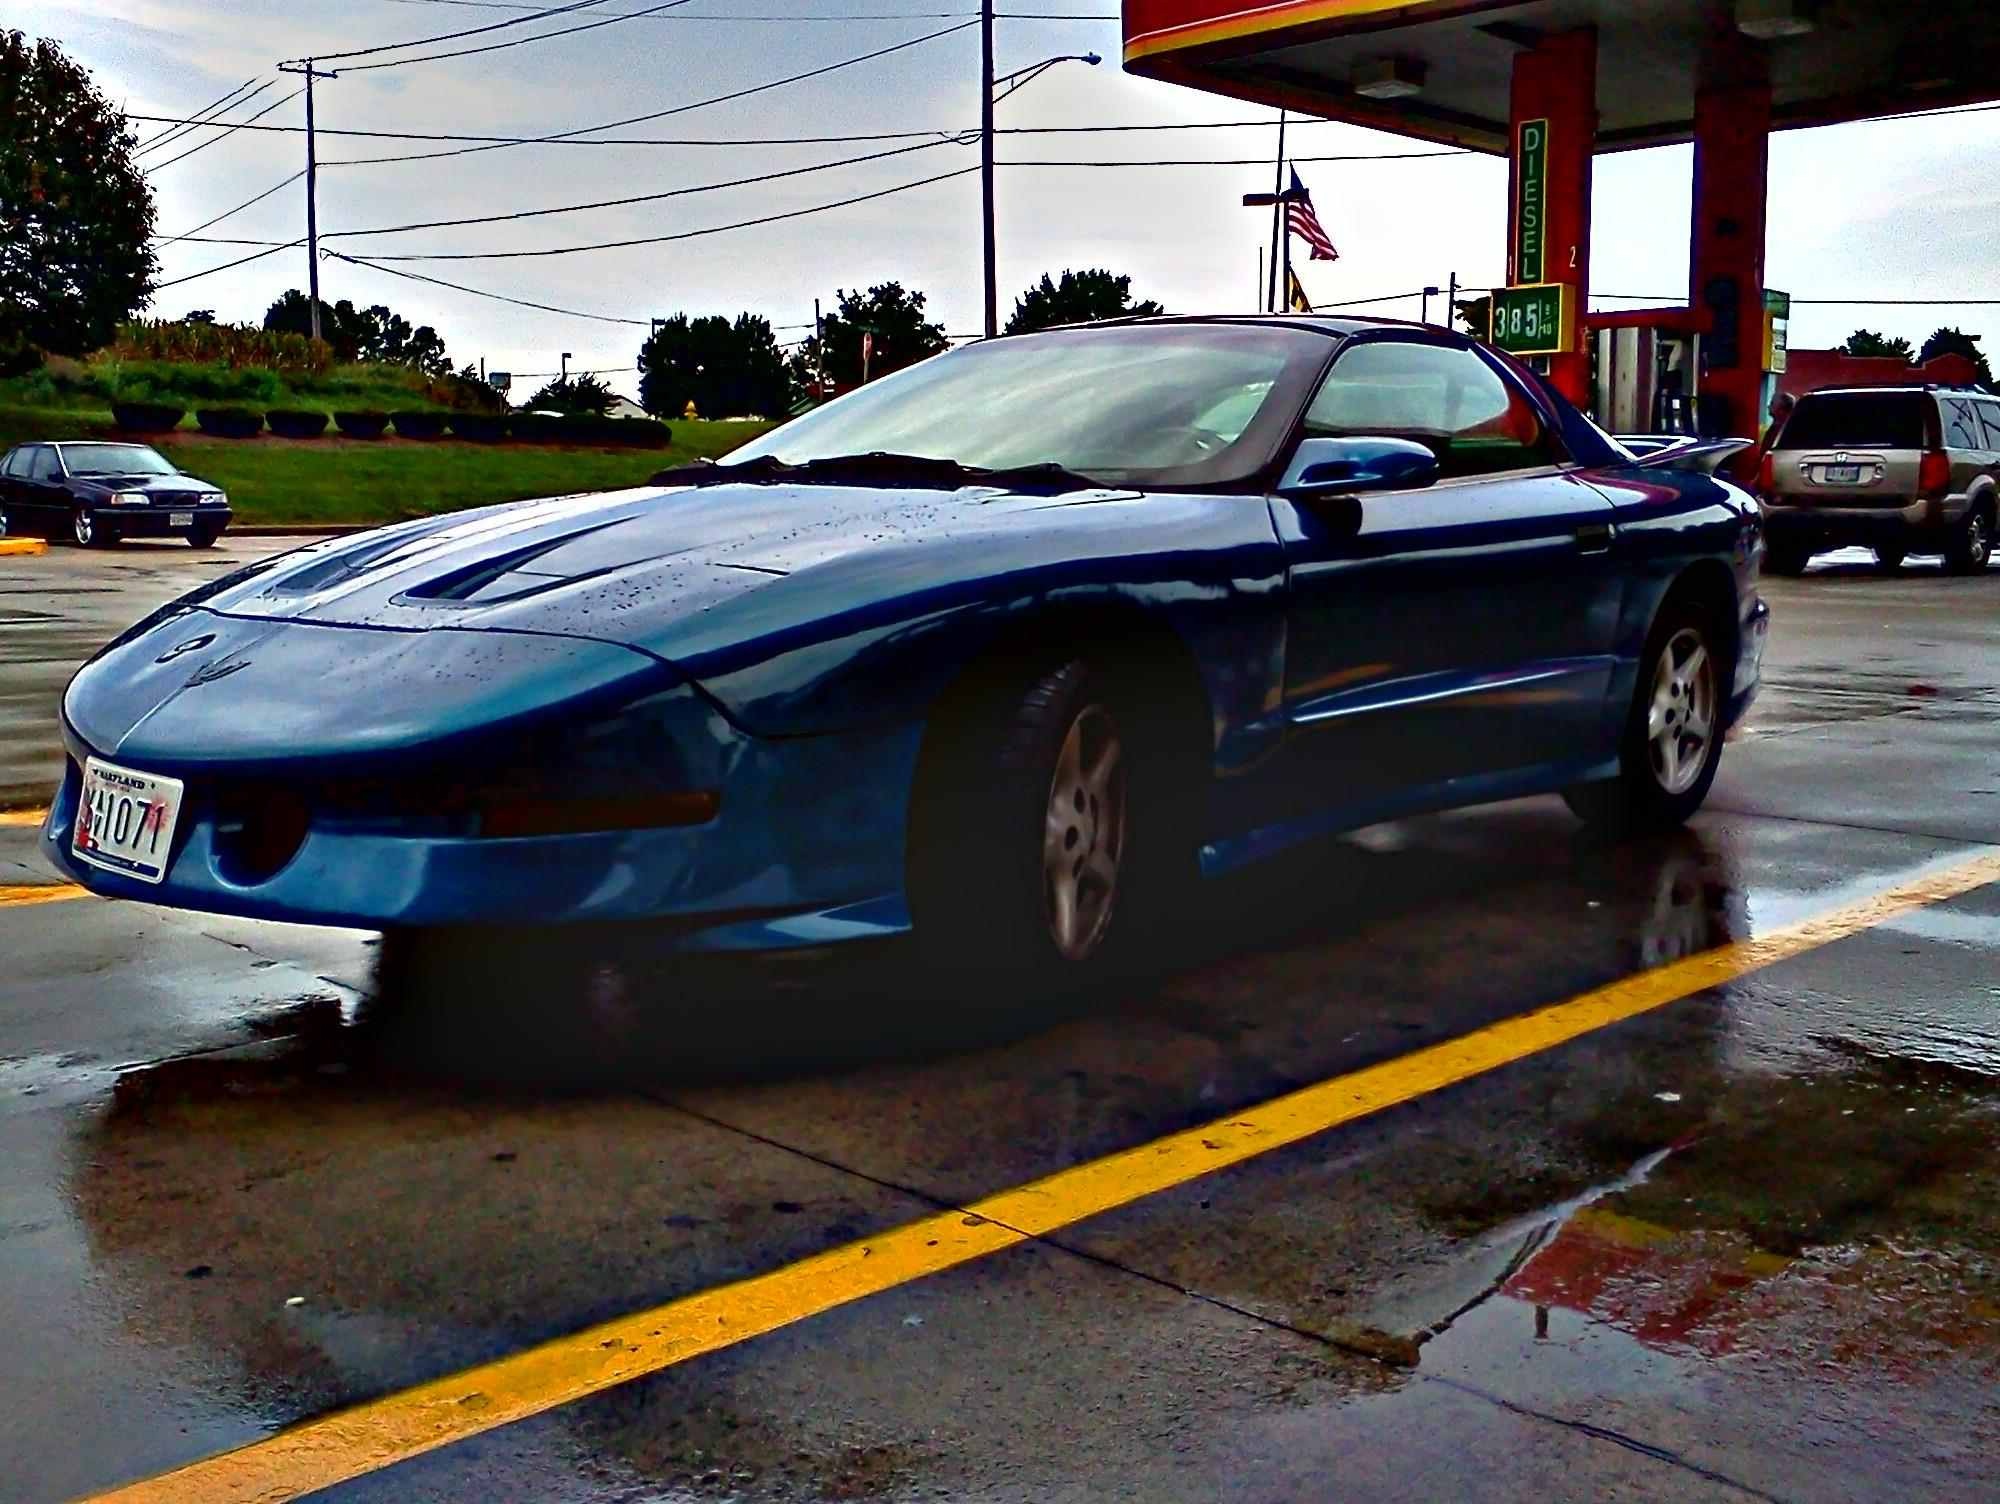
water, car, automobile, vehicle, shine, clean, automotive, sports car, bumper, muscle car, supercar, convertible, pontiac, land vehicle, automobile make, automotive exterior, automotive design, performance car, stock car racing, trans am